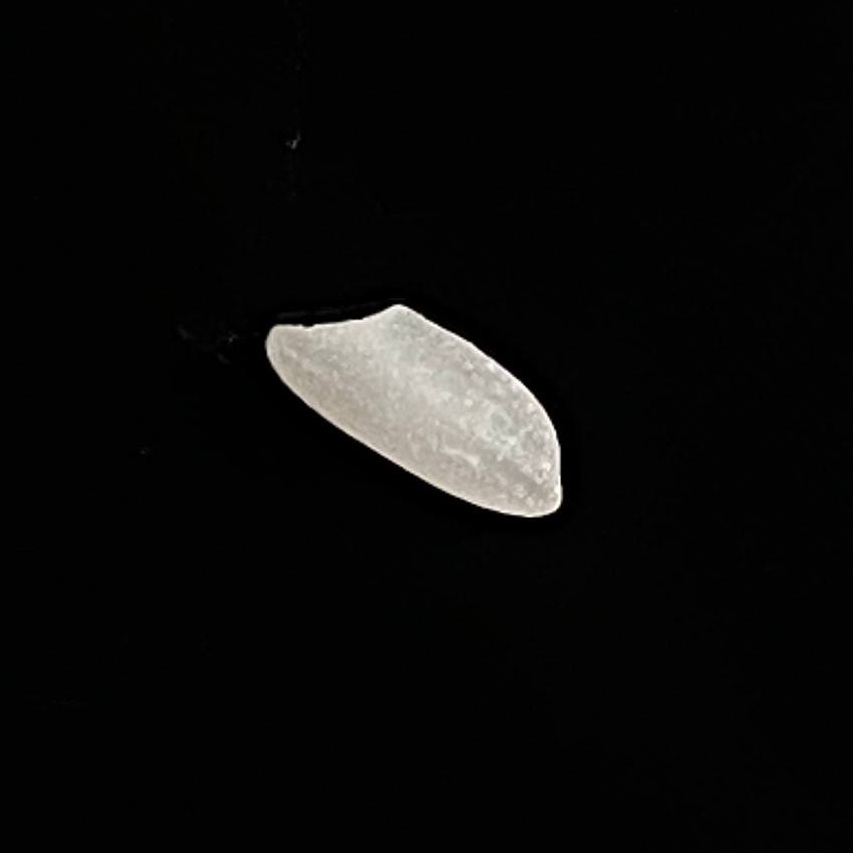
Rice variety: Chinigura_Polao